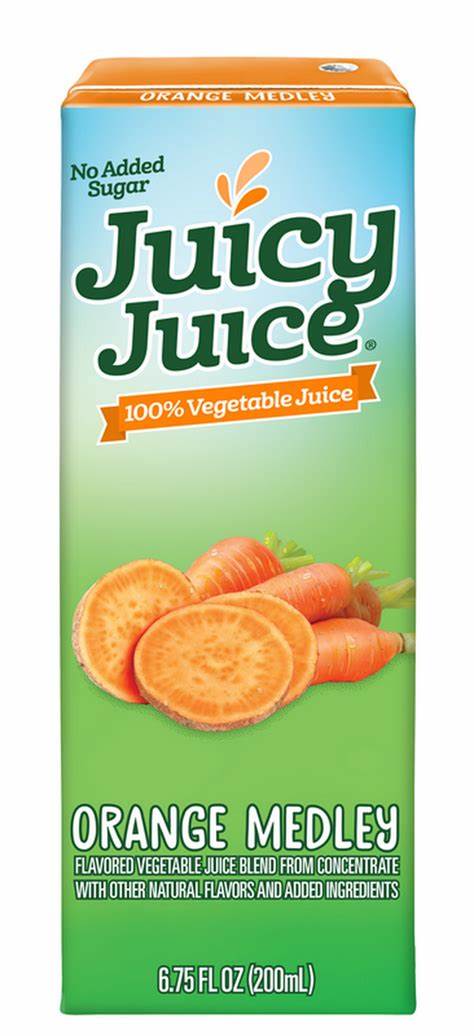
Label: cardboard